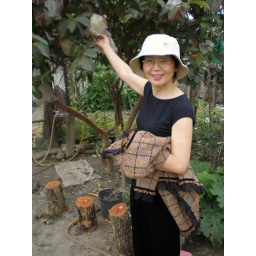
mom likes posing with the foliage...here she is with her guava tree in the yard of her old house where she grew up